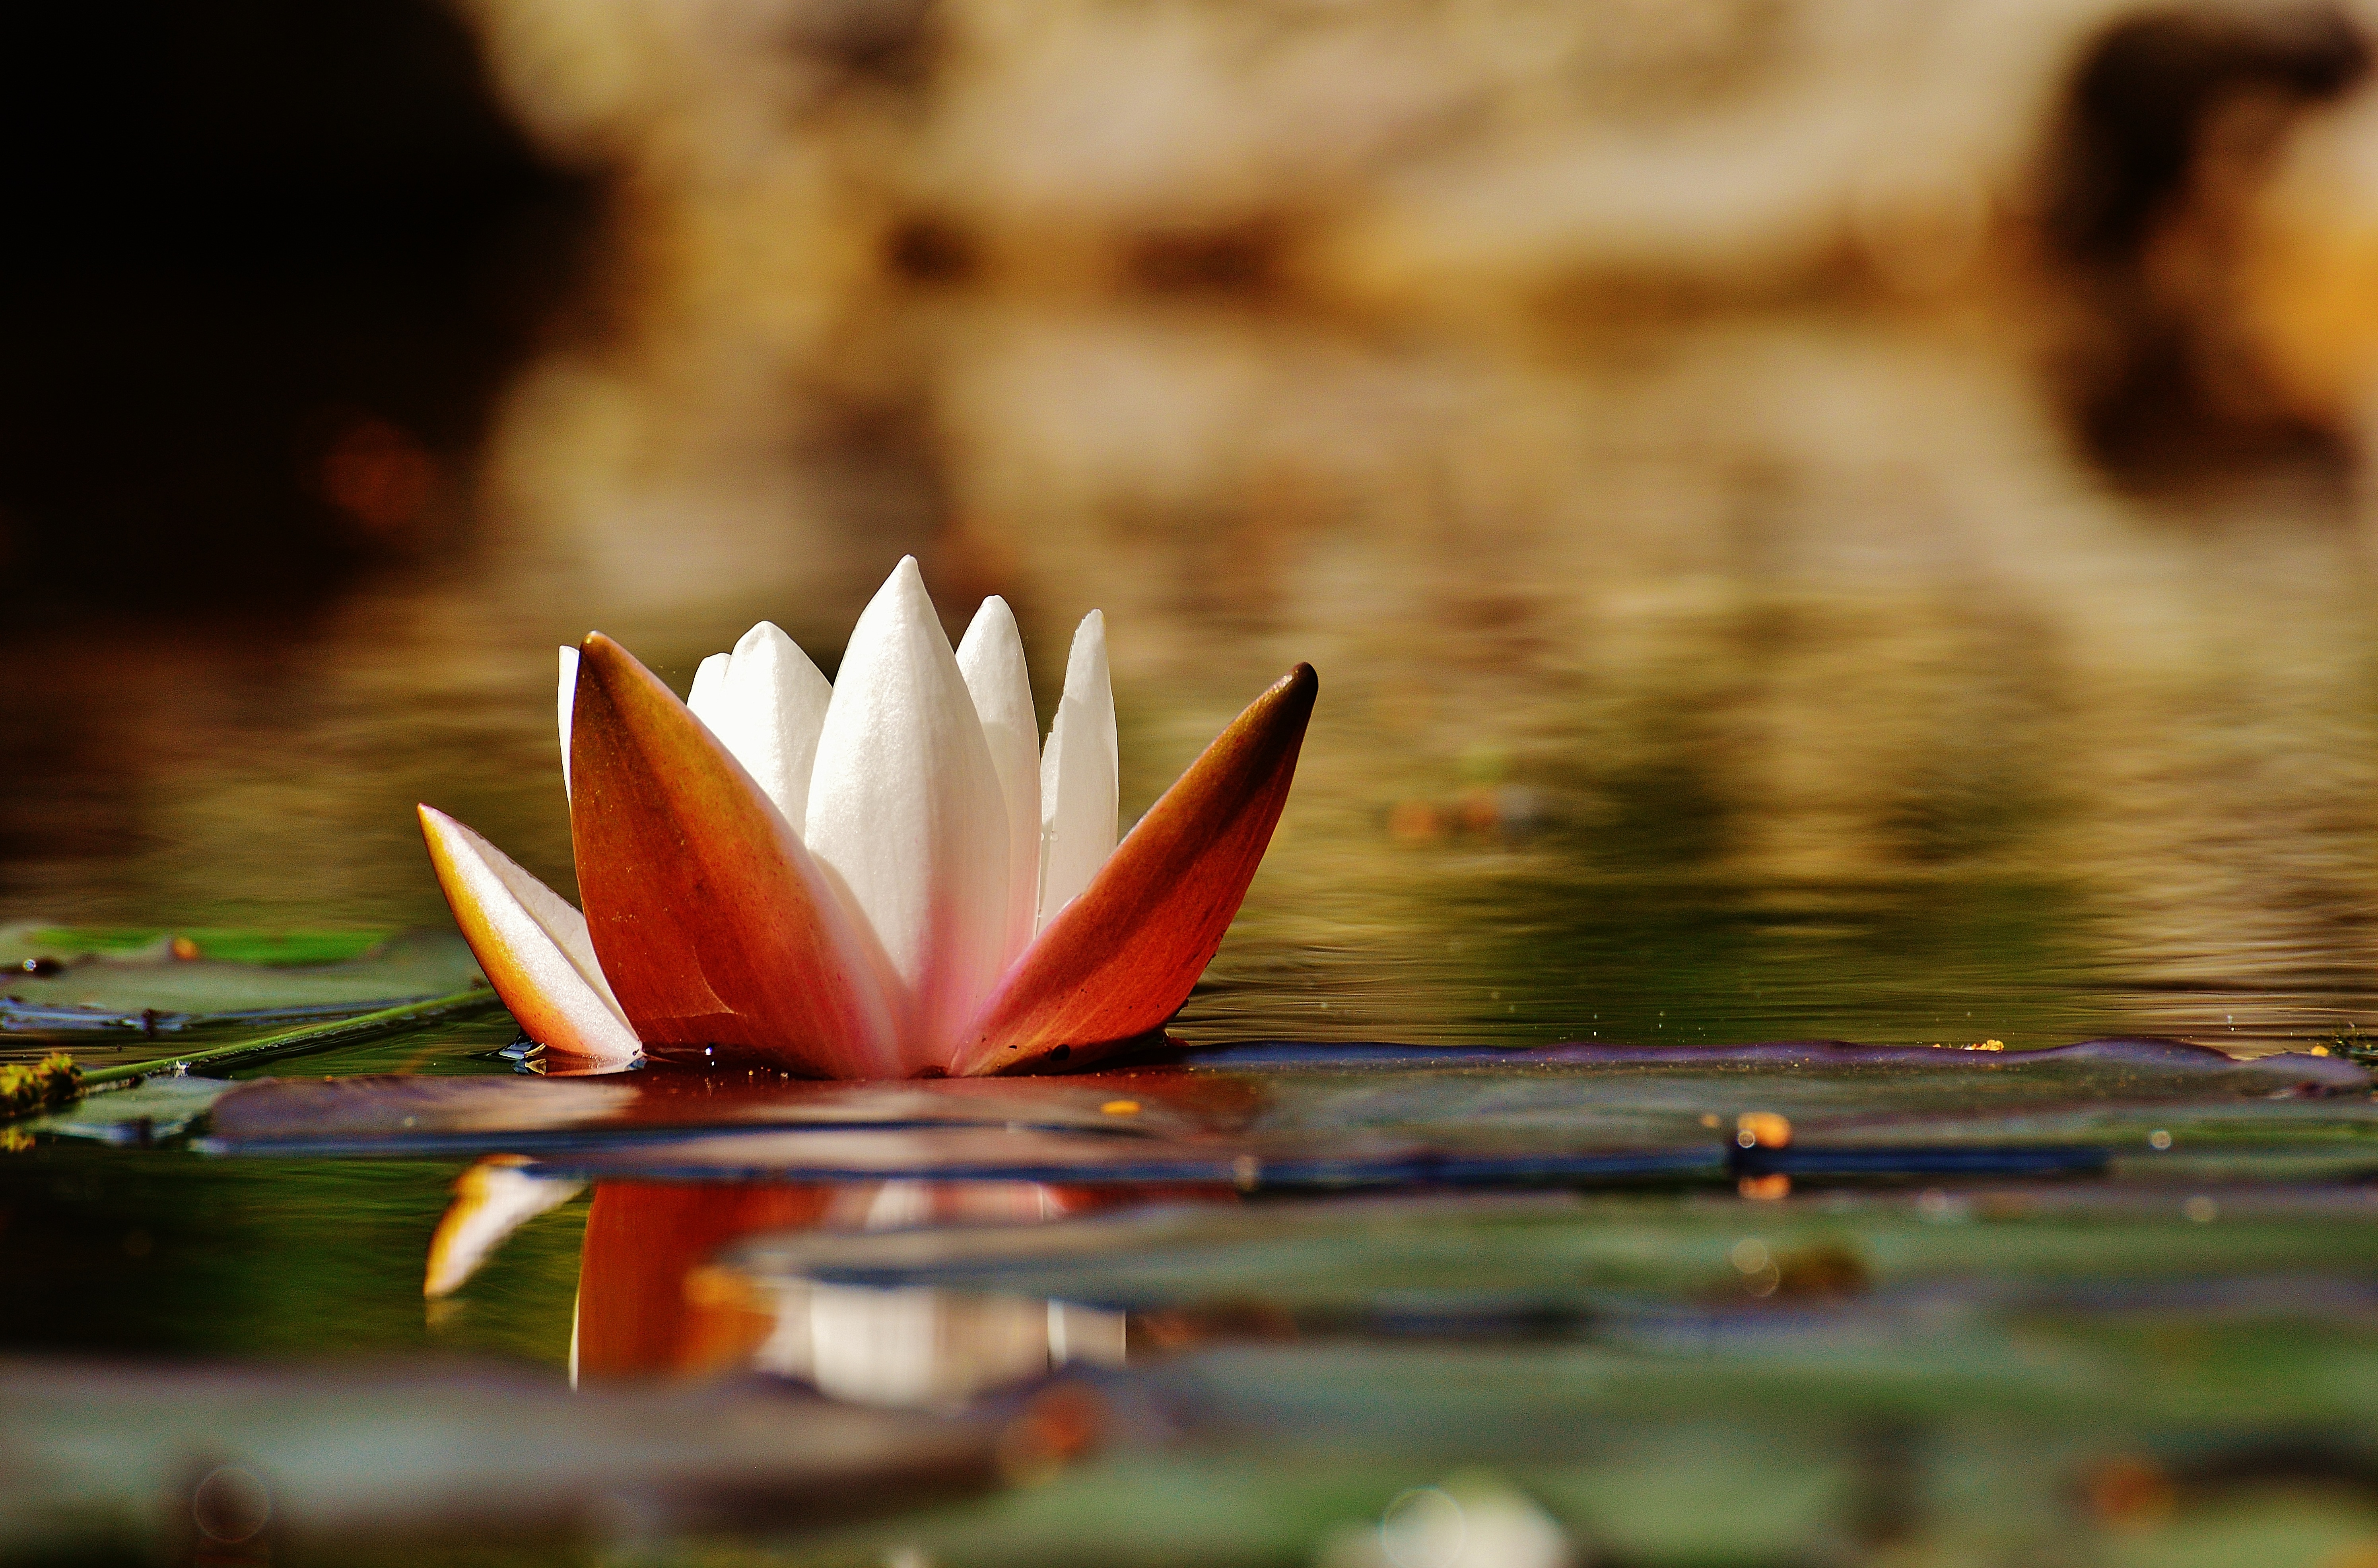
water, nature, blossom, plant, photography, sunlight, morning, leaf, flower, bloom, pond, reflection, autumn, botany, aquatic plant, flora, water lily, close up, bud, nuphar, macro photography, lake rose